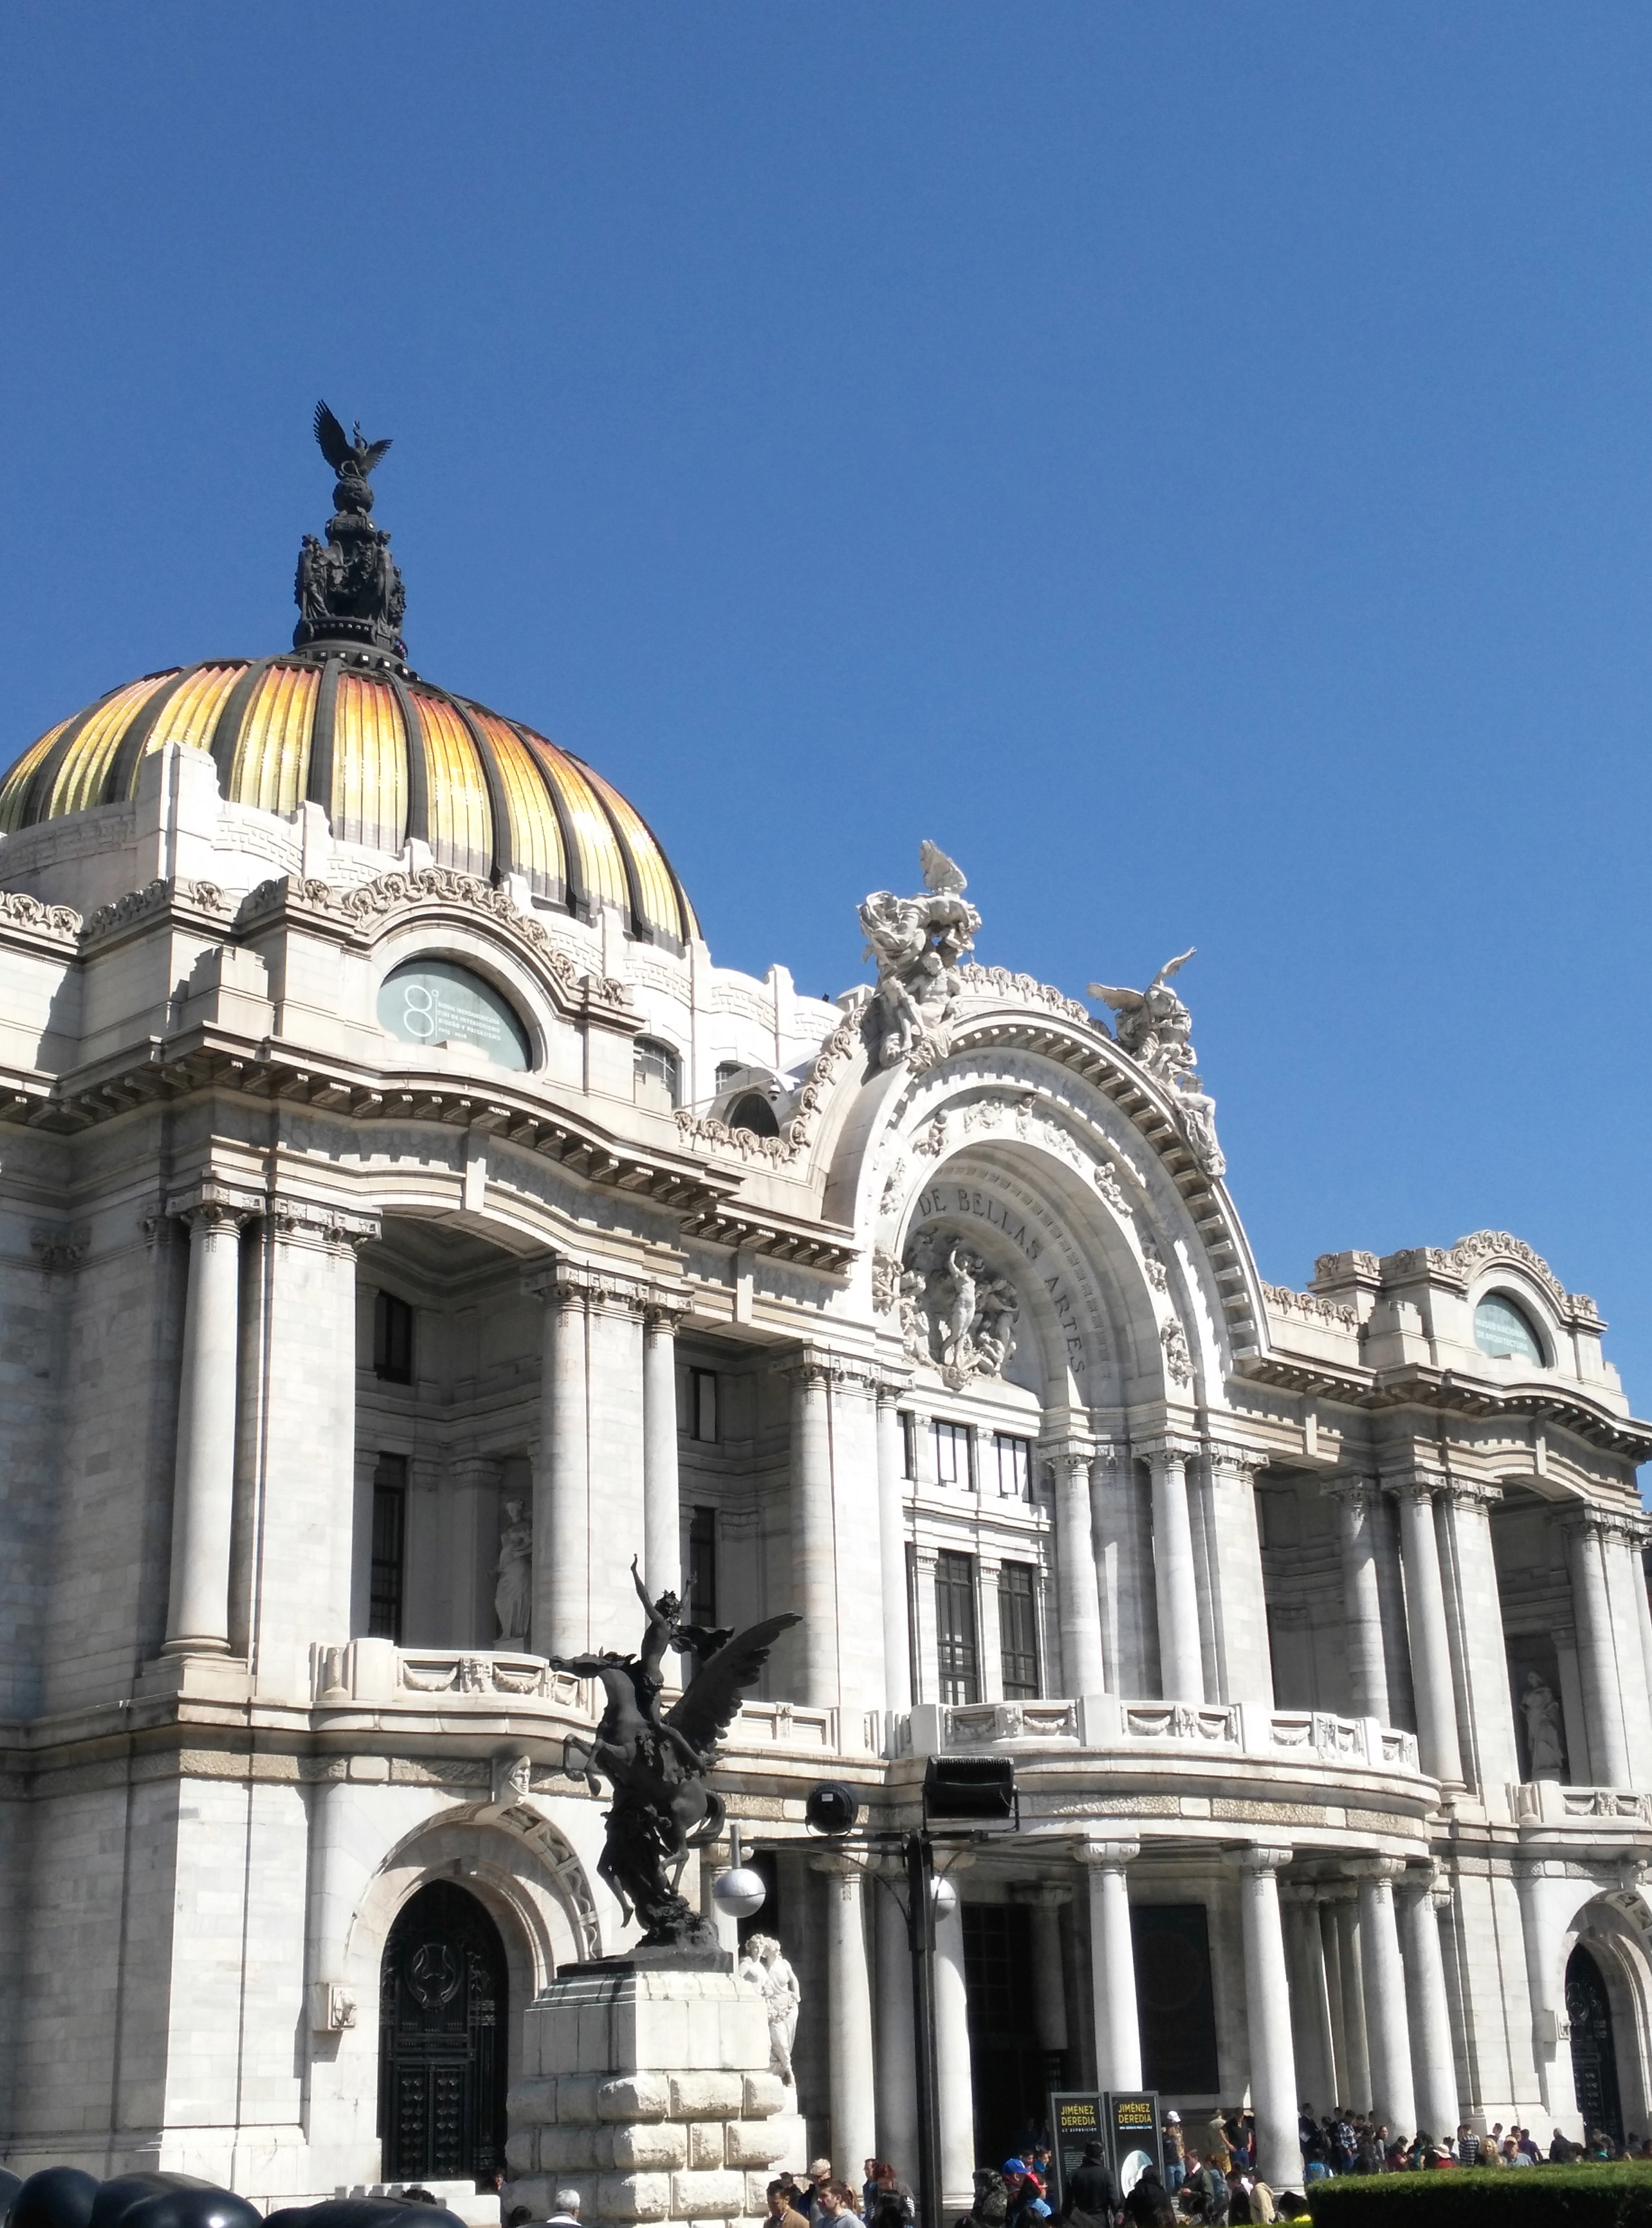
hemicycle, sculpture, mexico, art, classical architecture, architecture, landmark, building, dome, place of worship, basilica, byzantine architecture, ancient roman architecture, church, arch, facade, metropolis, cathedral, sky, tree, historic site, monument, city, tourist attraction, tourism, column, ancient rome, statue, medieval architecture, palace, town square, synagogue